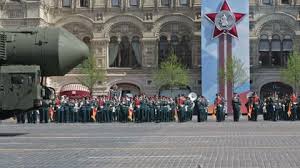
Label: Air Defense